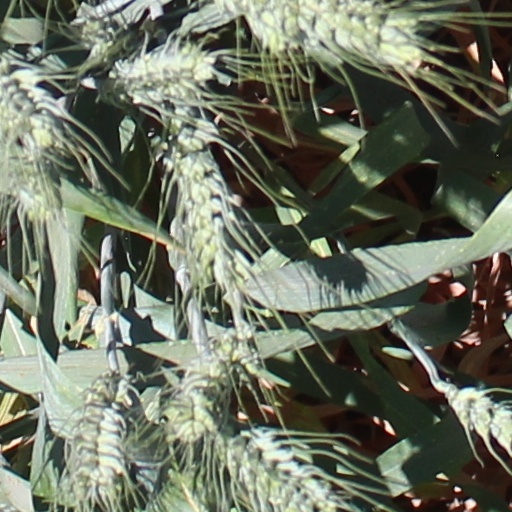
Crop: wheat